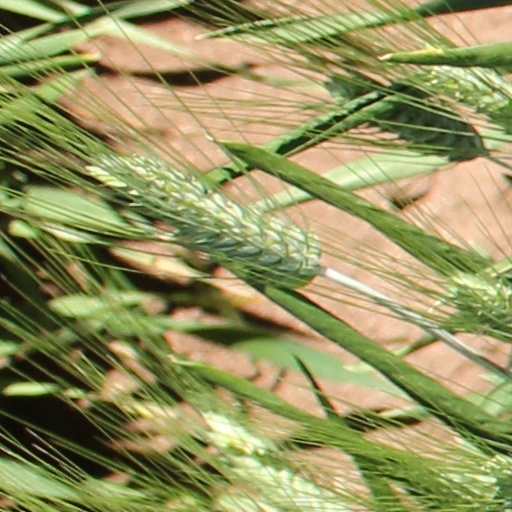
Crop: wheat